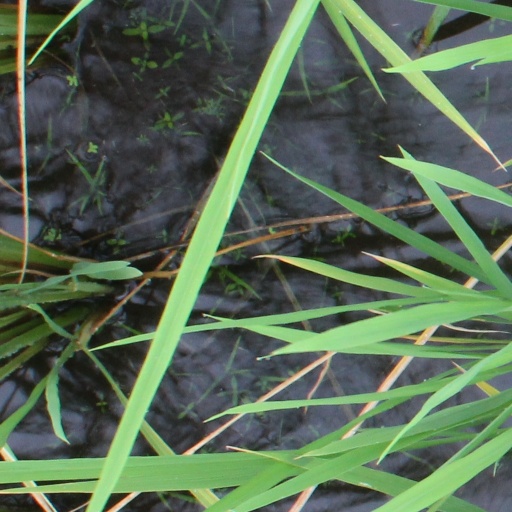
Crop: rice